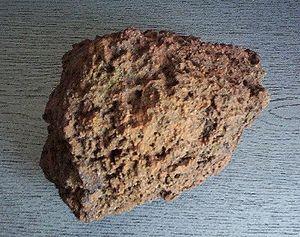
On appelle fer des marais des concrétions ou des bancs d’alluvions consolidées récentes ou fossiles, caractérisées par leur haute teneur en minerai de fer.